LGBTQ culture in Istanbul

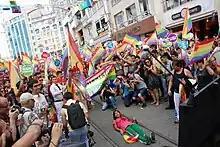
Istanbul Pride, 2014

Istanbul Pride has been organized since 2003. The 2009 event saw approximately 3,000 march participants, and the 2013 and 2014 events were among the largest LGBT celebrations in a majority-Muslim country, attracting approximately 100,000 participants. According to "The New York Times", "since 2014, the authorities have banned Pride parades in major cities, including in Istanbul, where crowds in the tens of thousands used to participate". Police used tear gas and water cannons on Istanbul Pride participants in 2015. Authorities said the ban was because of "security and public concerns". Bans continued through 2019, and the 2020 event was cancelled because of the COVID-19 pandemic. Police detained approximately 300 attendees at Pride events in 2022. In 2023, a few hundred people defied the ban, organizing a march in Nişantaşı.